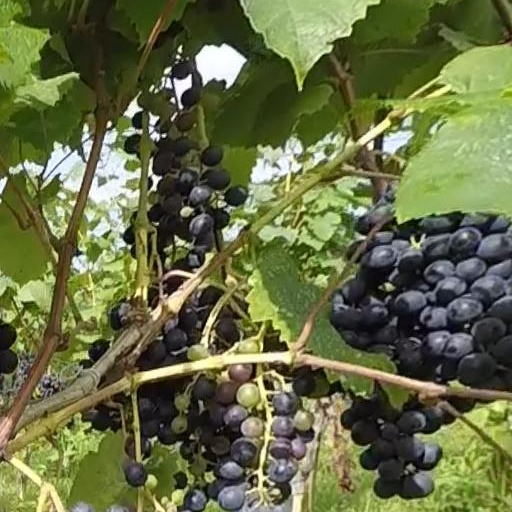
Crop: grape